Andreas Marschall

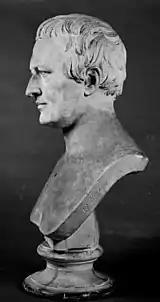
Bust of Andreas Marschall by Herman Wilhelm Bissen

Andreas Marschall (15 November 1783 – 9 February 1842) was a piano builder. He operated a piano factory in Copenhagen from 1812 and until his death in 1842.